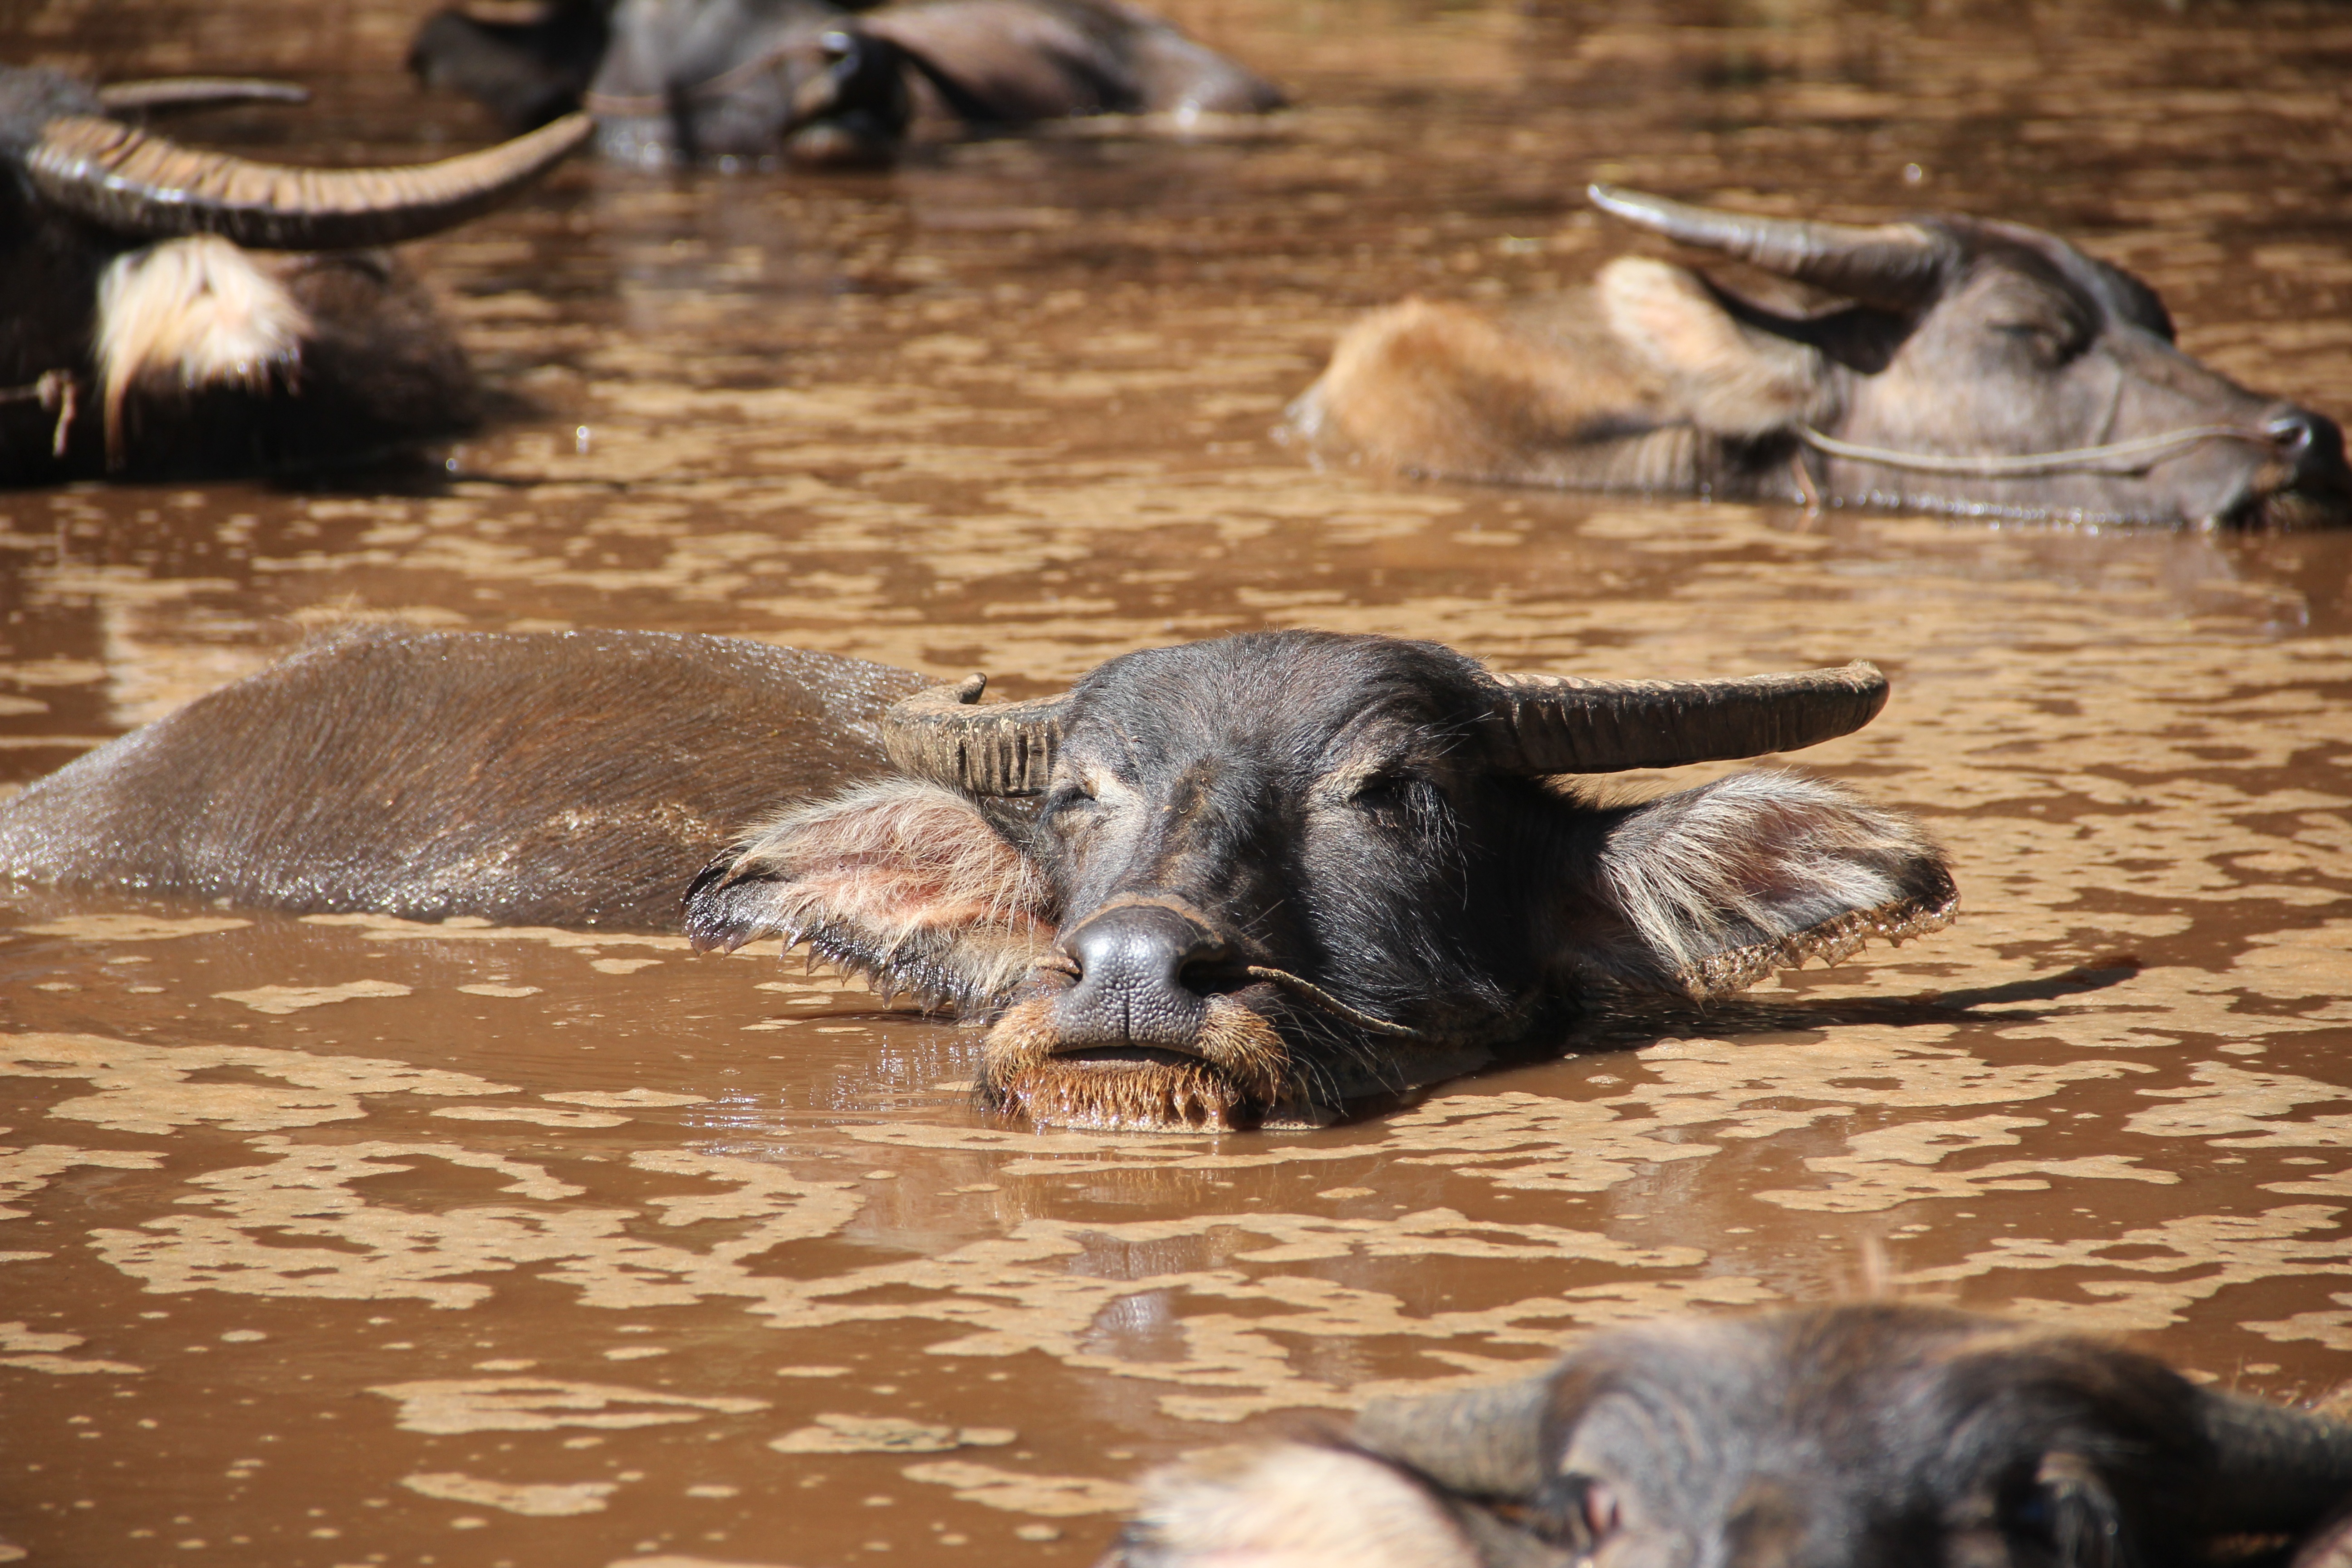
wildlife, zoo, horn, cow, cattle, herd, livestock, mammal, beef, fauna, cows, bull, vertebrate, safari, buffalo, myanmar, water buffalo, wildebeest, cattle like mammal, wasserstier